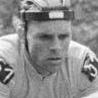
Age: 22